Kéllé Bryan

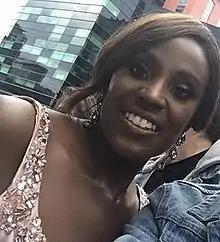
Bryan in 2019

Kéllé Bryan (born 12 March 1975) is an English singer and actress. Known as one of the founding members of girl group Eternal, she sold more than 10 million records and achieved the UK number-one single, "I Wanna Be The Only One" alongside BeBe Winans.